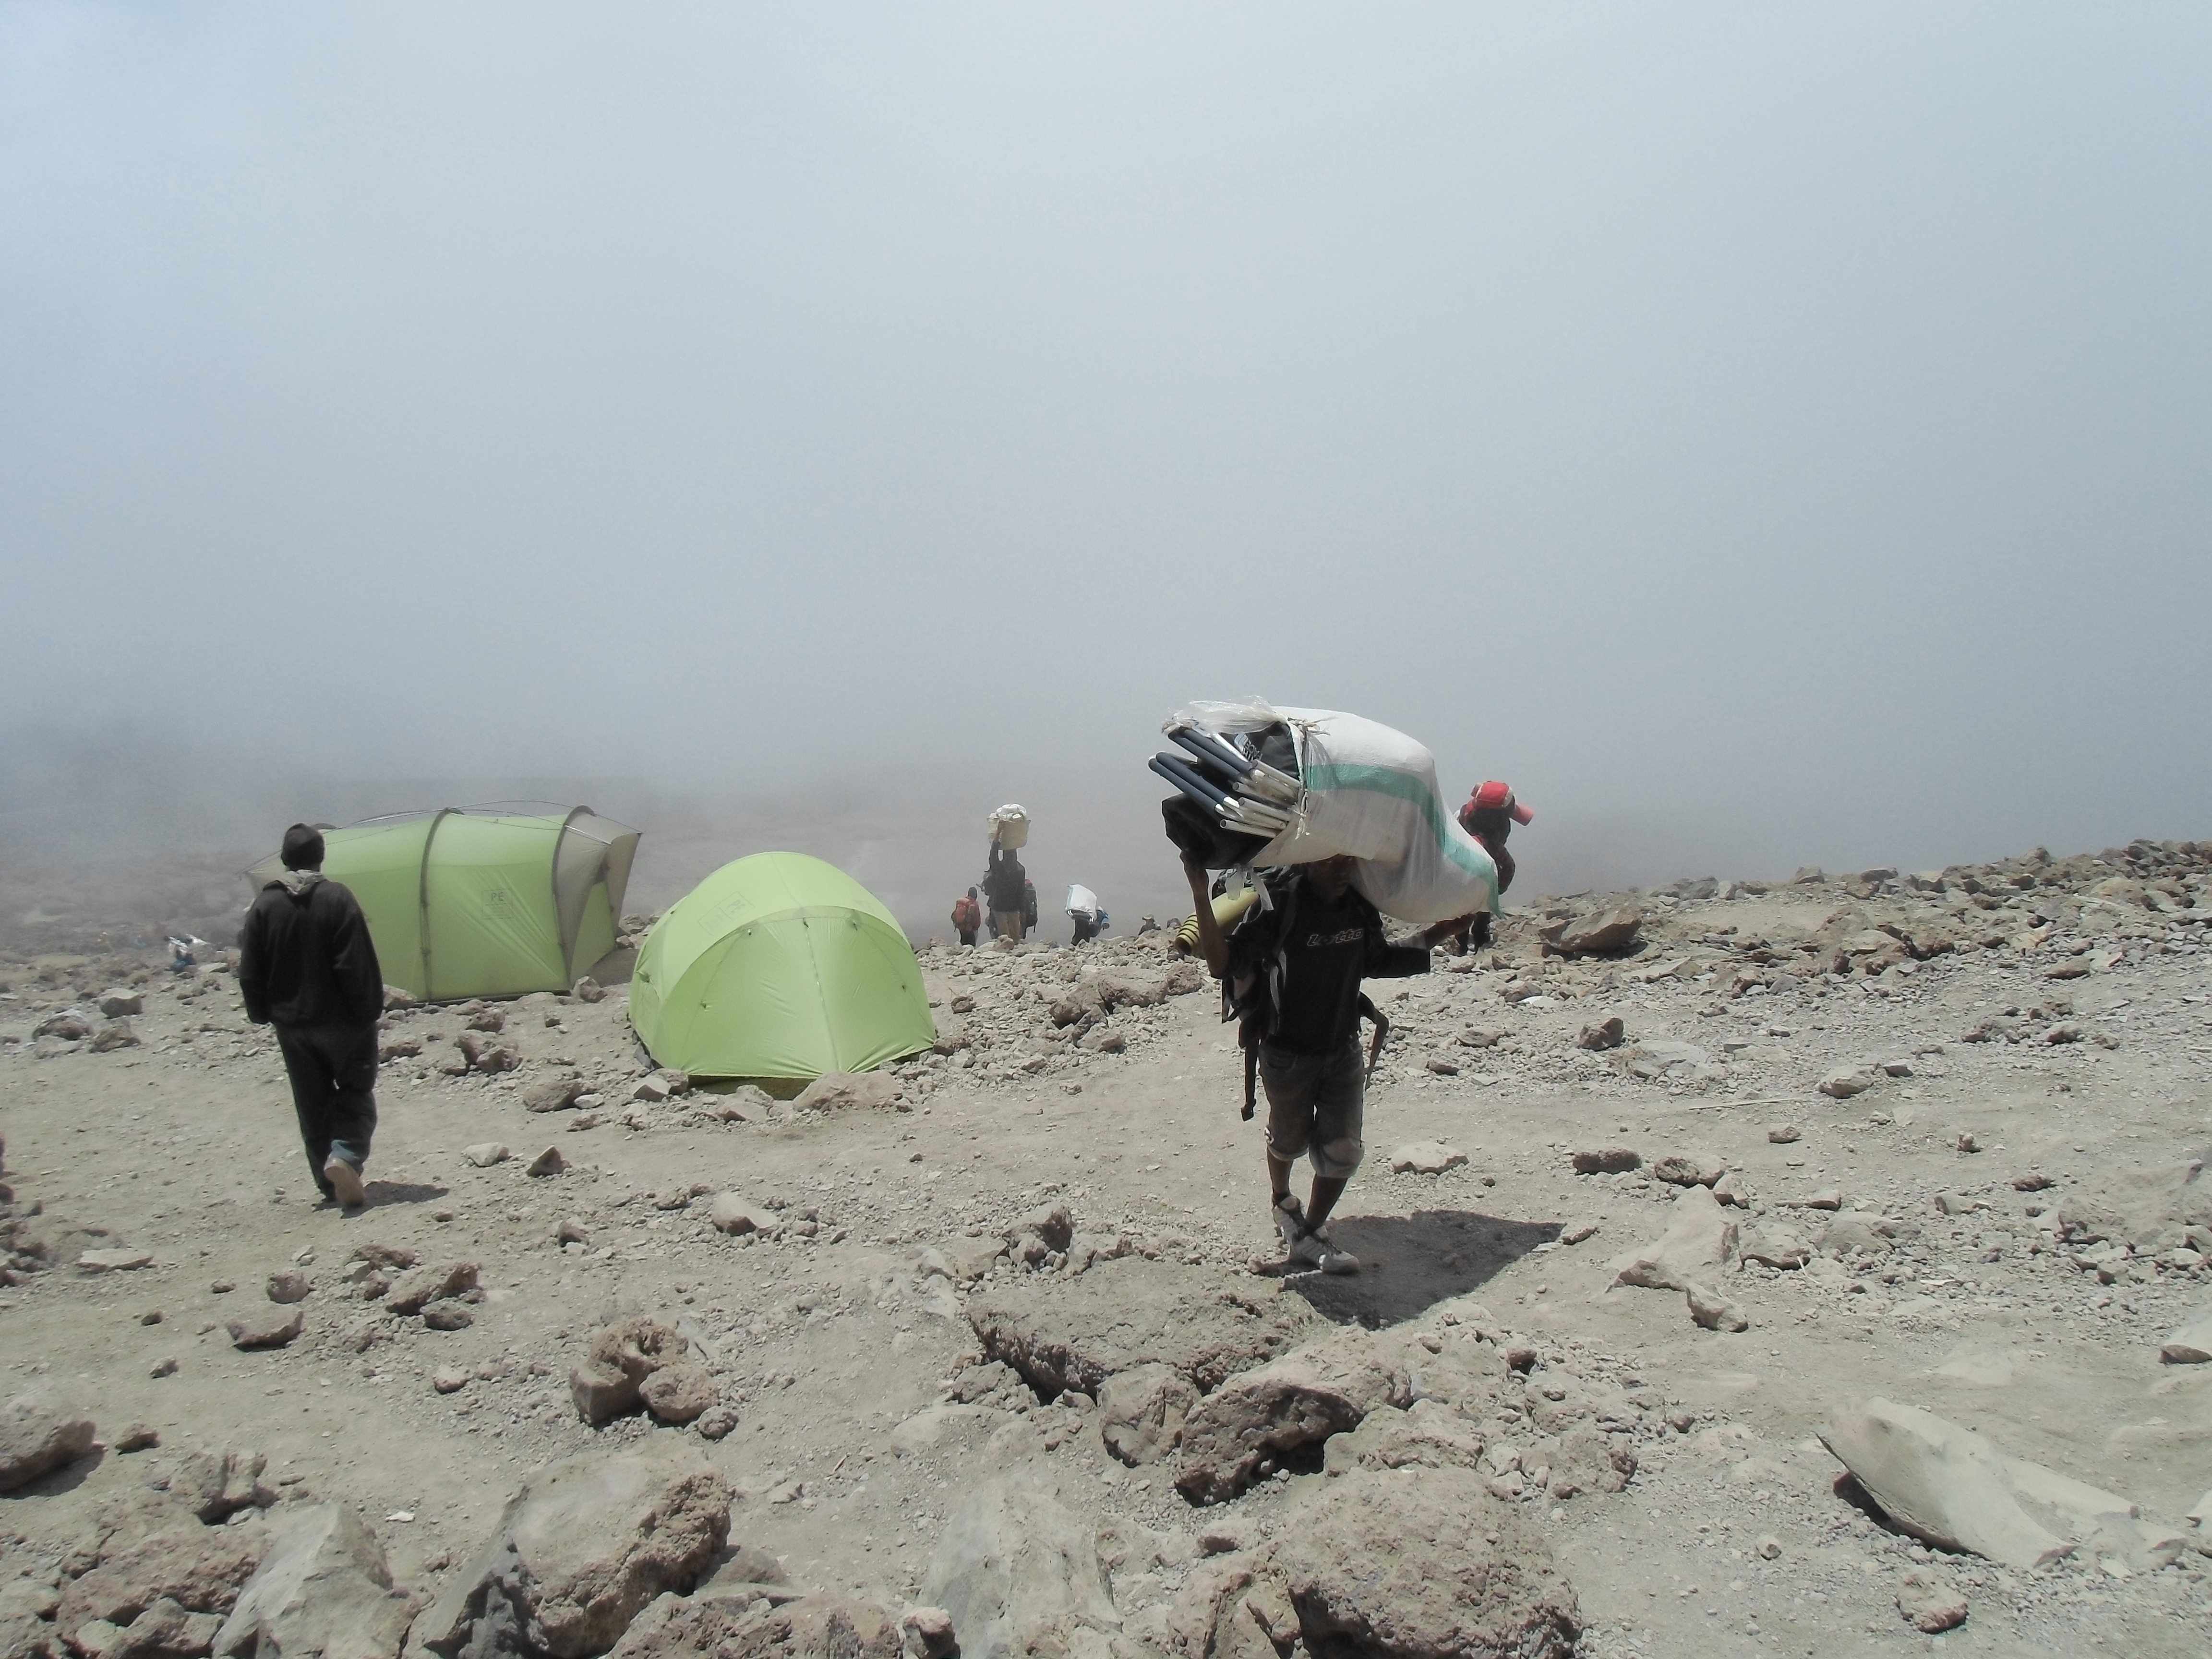
sand, mountain, cloud, fog, mist, hiking, travel, extreme sport, kilimanjaro, carrier, natural environment